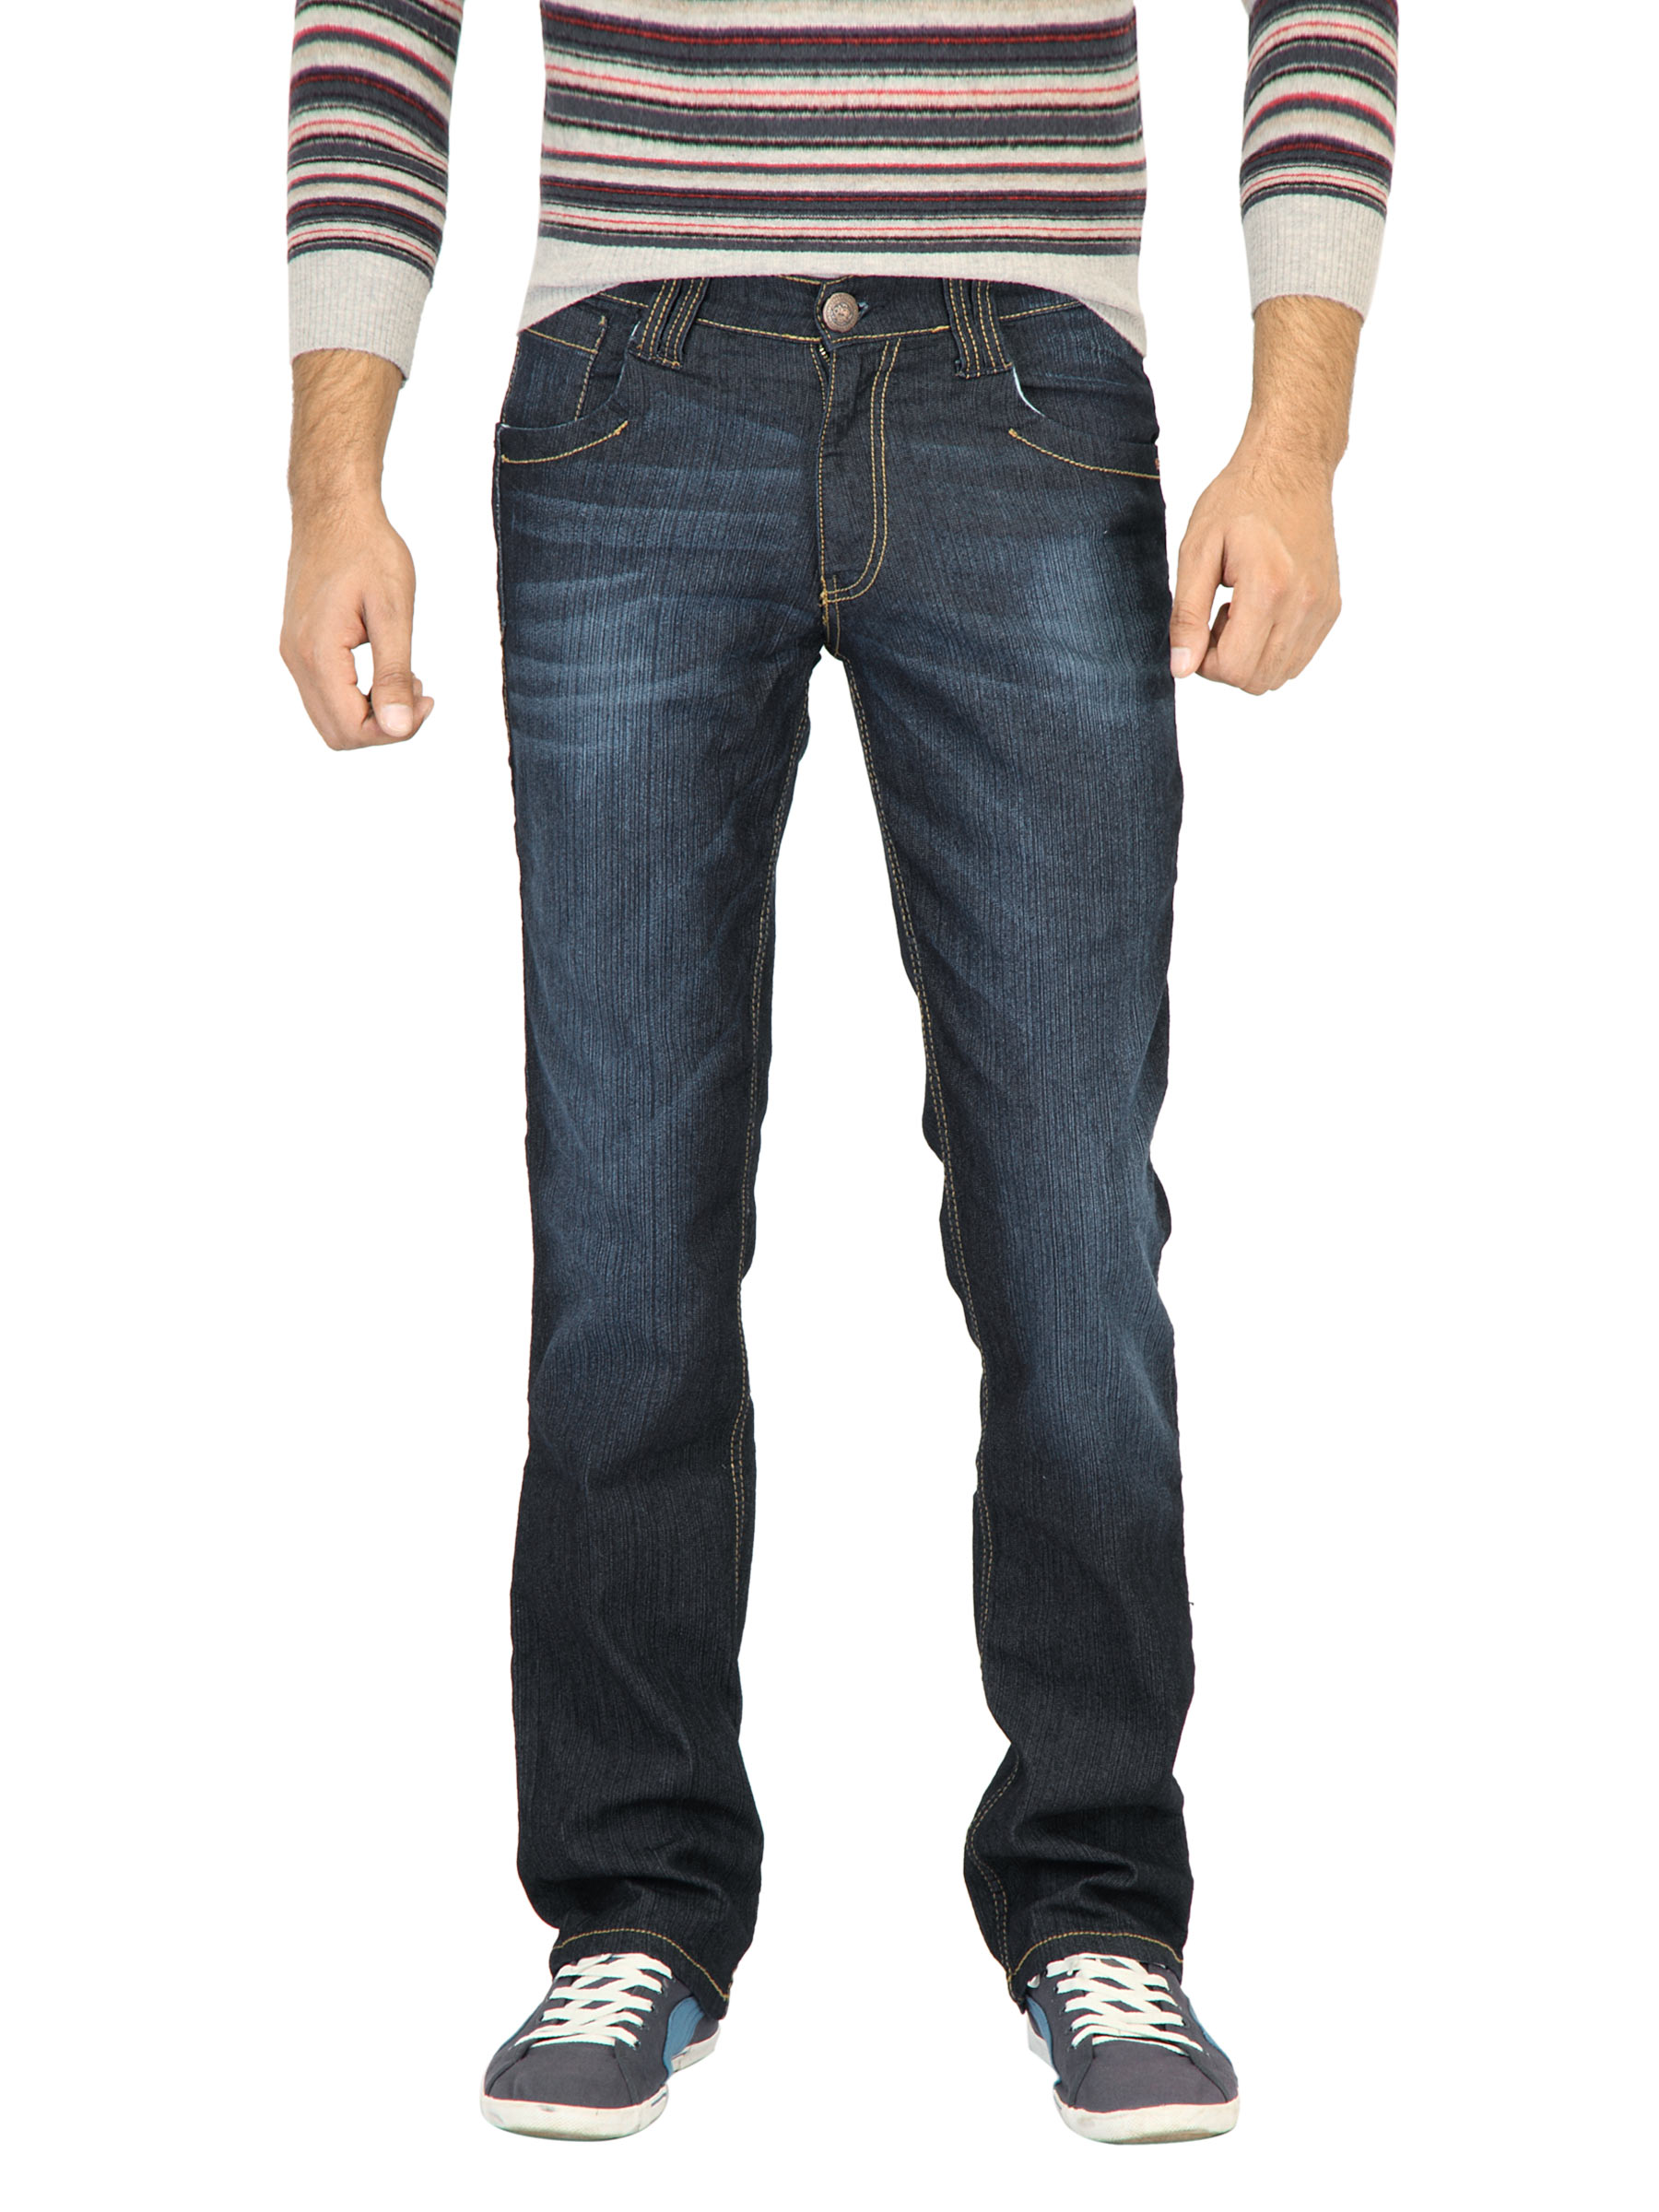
Locomotive Men Washed Blue Jeans
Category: Apparel / Bottomwear / Jeans
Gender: Men
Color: Blue
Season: Summer 2011
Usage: Casual